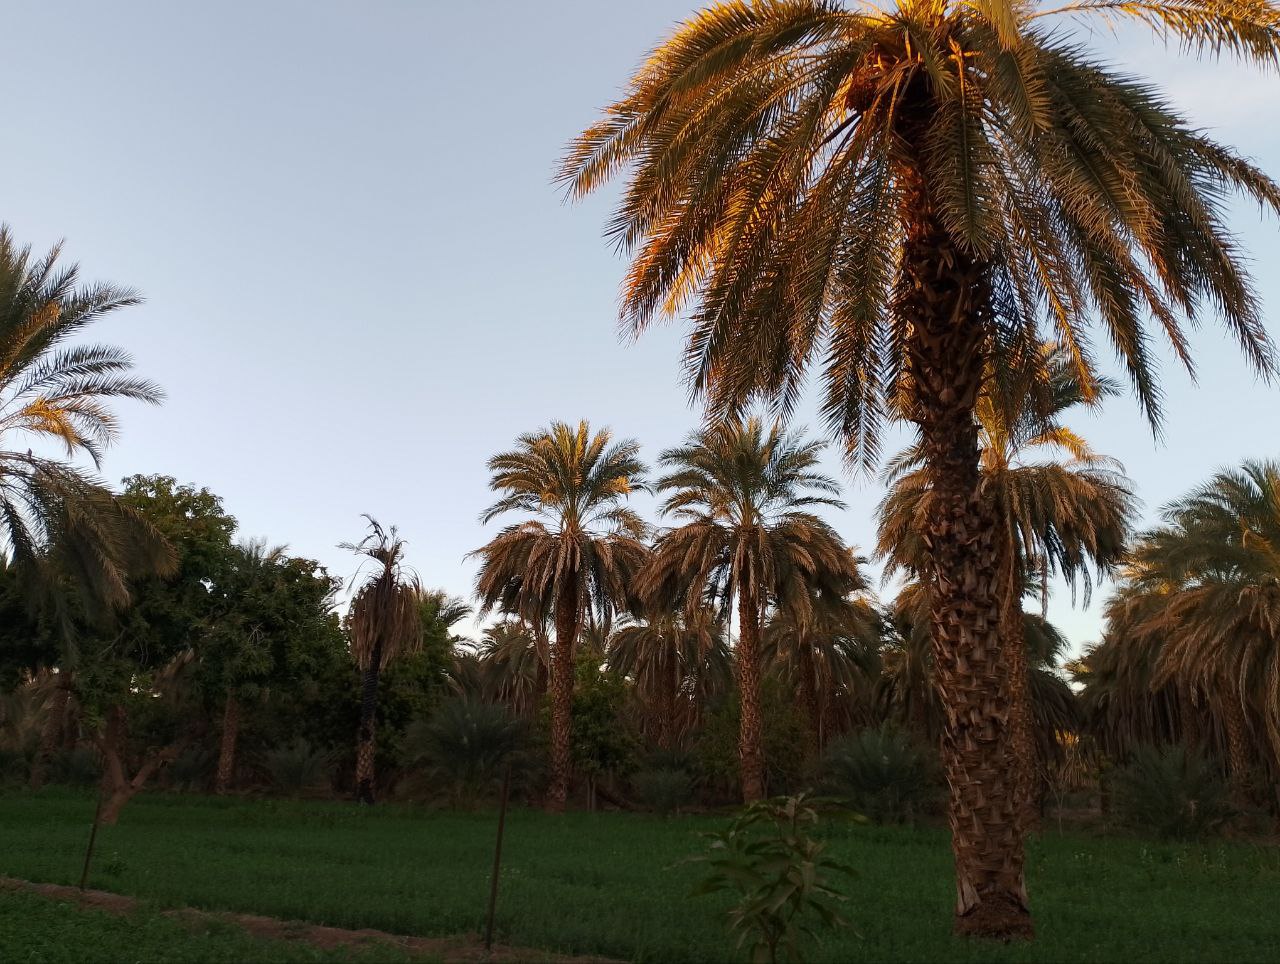
الوصف بالفصحى: أشجار نخيل مع عشب أخضر
الوصف بالعامية السودانية: شجر نخيل و نجيلة
التصنيف: Nature & Landscape